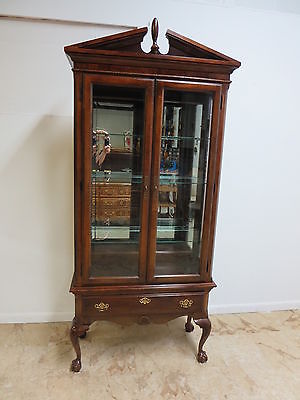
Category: cabinet